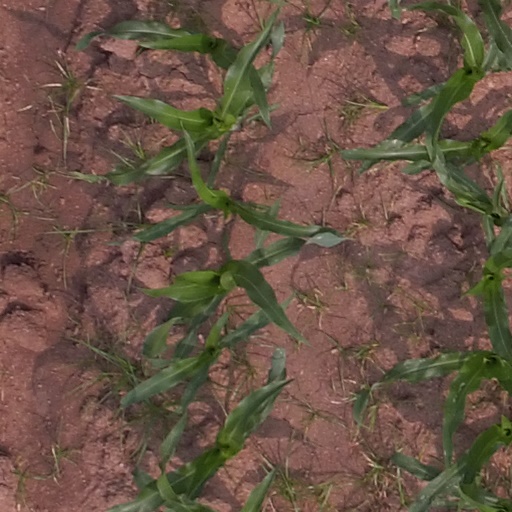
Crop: maize; corn